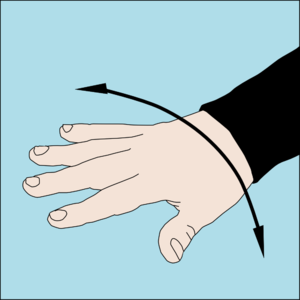
Dykkerhåndtegn
Dykkerhåndtegn er et tegnsprog, der benyttes af dykkere for at kommunikere med hinanden under vandet.